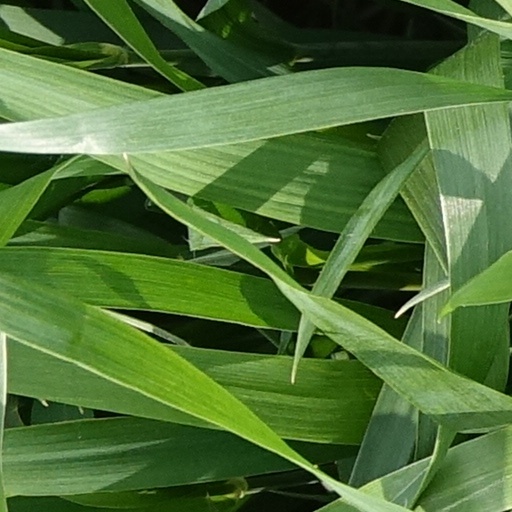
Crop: wheat